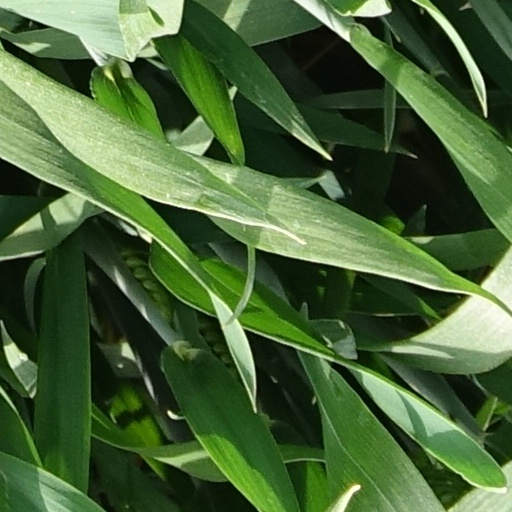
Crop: wheat